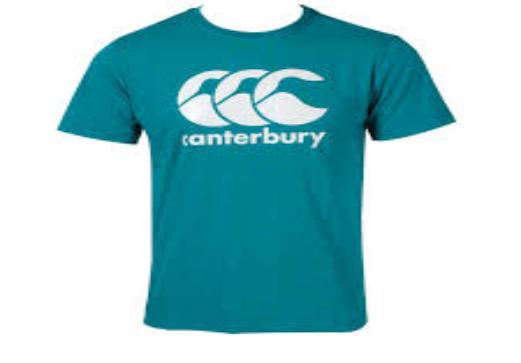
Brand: Canterbury
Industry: Clothes